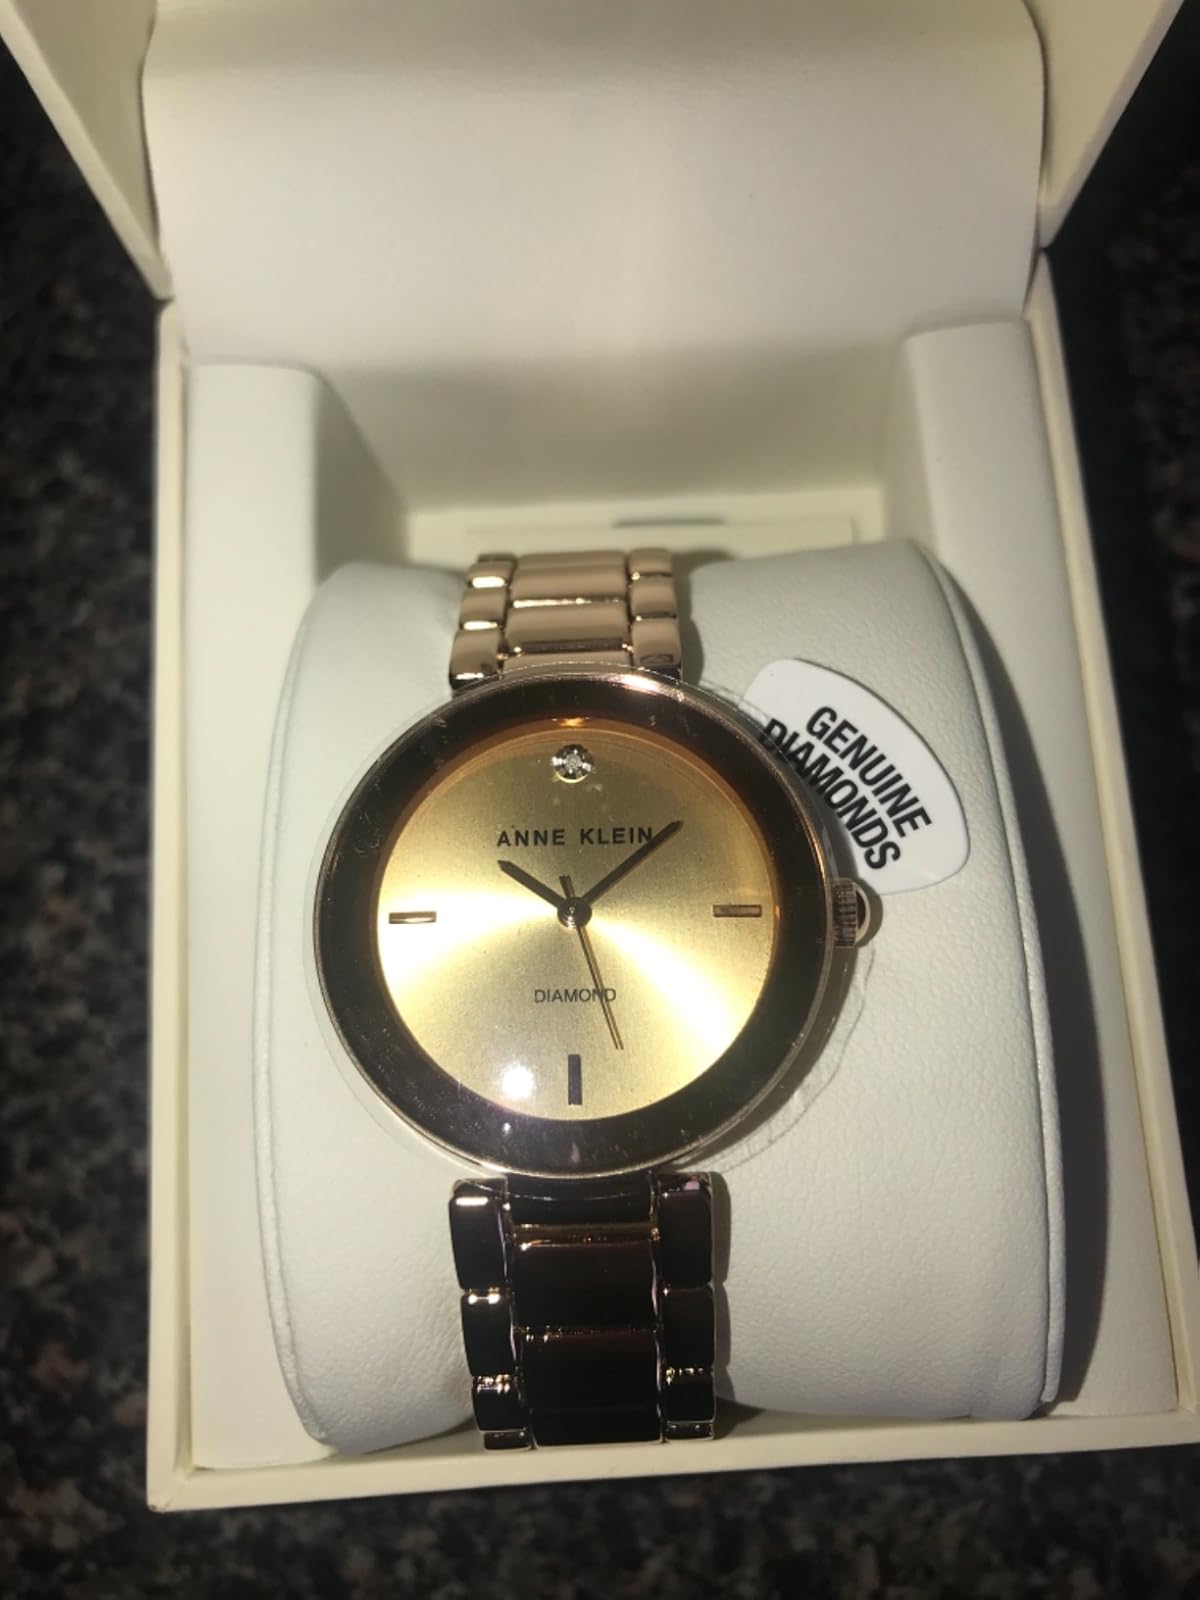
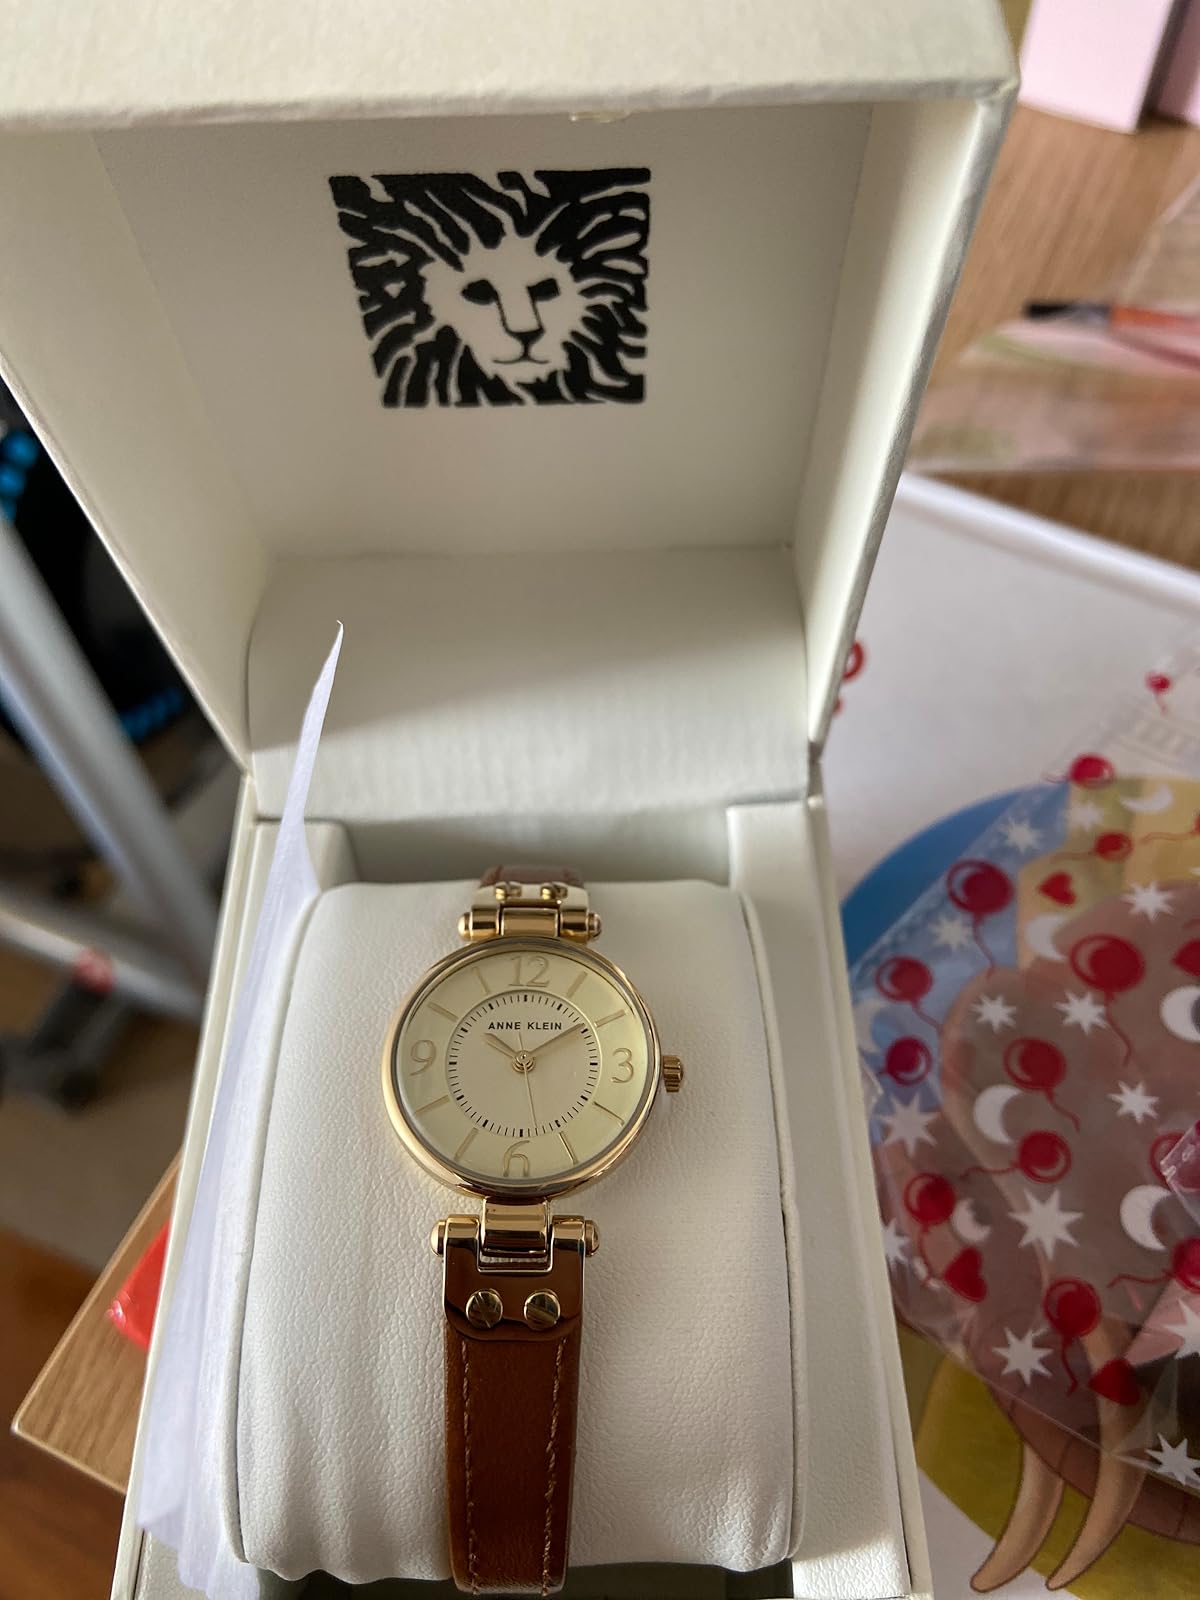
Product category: accessories_watch
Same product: no